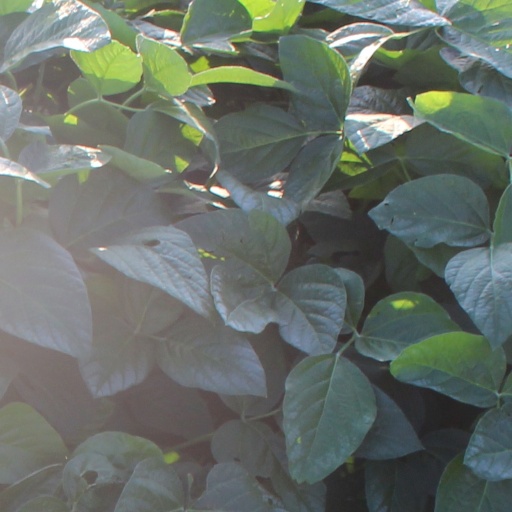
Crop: soybean